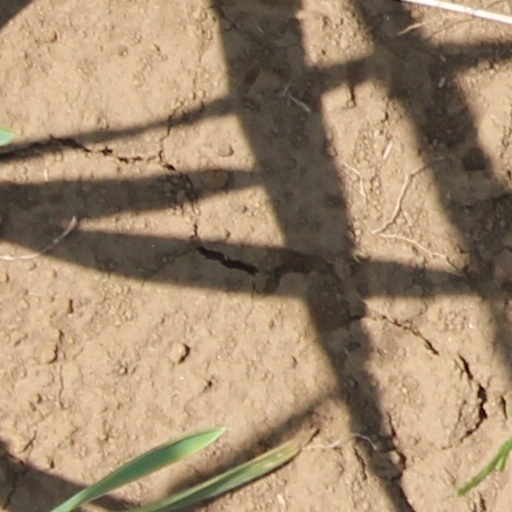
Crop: wheat